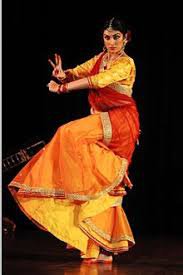
Dance form: kathak